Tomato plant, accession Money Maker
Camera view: vertical (180 deg); turntable rotation: 330 degrees
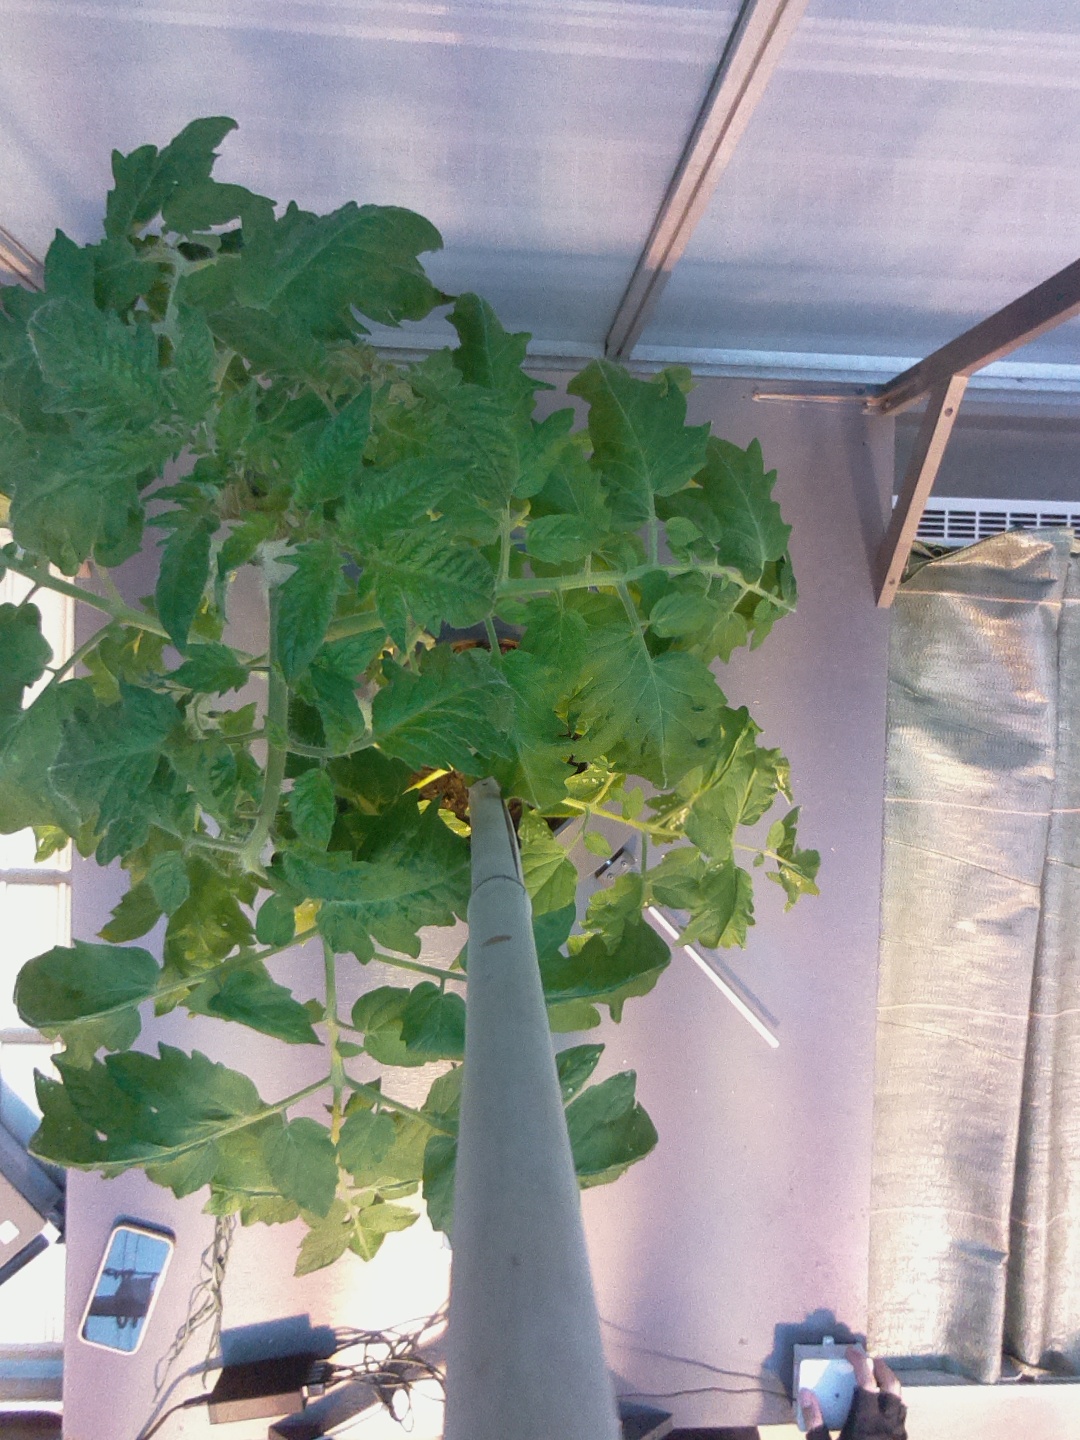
BBCH growth stage 60: First flowers open